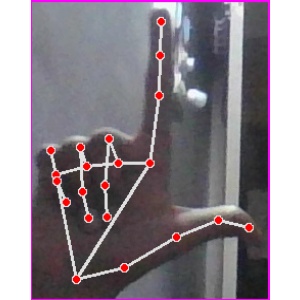
अक्षर: ल